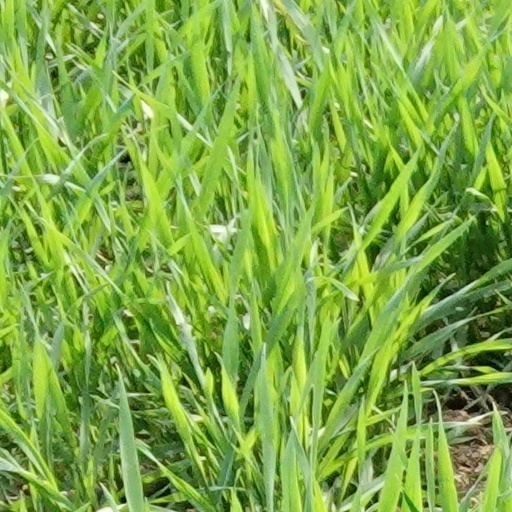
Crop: wheat